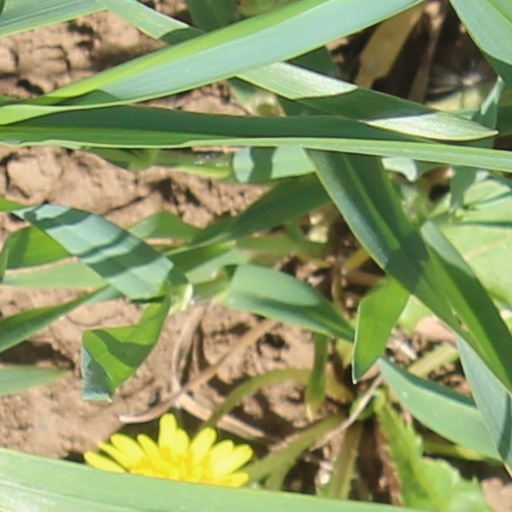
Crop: wheat